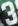
Number: 3